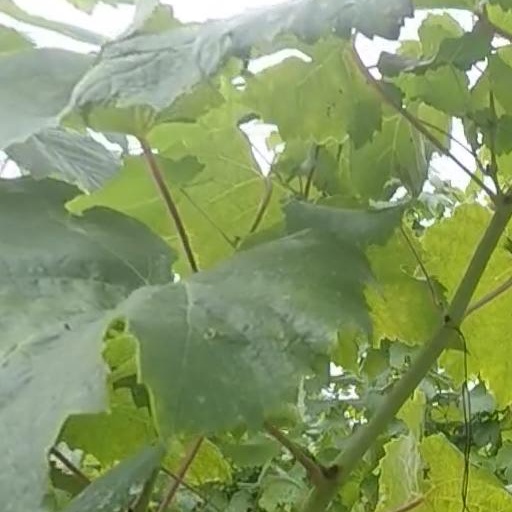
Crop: grape